Datiware

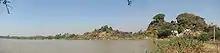

As of the 2001 Indian census, Datiware had a population of 1,489. Males constitute 745 of the population and females 744. Number of total households was 326.